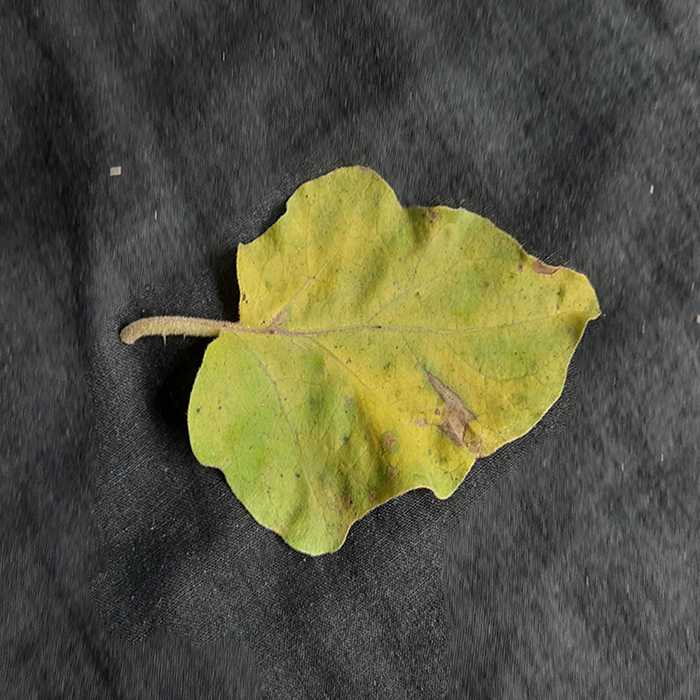
Plant: Eggplant
Label: Eggplant verticillium wilt